Transport in London

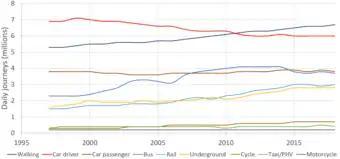
Journeys in Greater London by mode from 1997 to 2018

Early public transport in London began with horse-drawn "omnibus" services in 1829, which were gradually replaced by the first motor omnibuses in 1902. Over the years the private companies which began these services amalgamated with the London General Omnibus Company (LGOC) to form a unified bus service. The Underground Electric Railways Company of London, also formed in 1902, unified the pioneering which built the London Underground; in 1912 the Underground Group took over the LGOC and in 1913 it also absorbed the London tramway companies. The Underground Group became part of the new London Passenger Transport Board (LPTB) on 1 July 1933, which also took over the Metropolitan Railway. Underground trains, Green Line coaches, trolleybuses and trams then began to operate as London Transport, although the name 'General' continued to be seen on buses and their timetables for a few months longer.